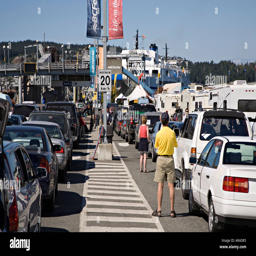
queues of cars and people waiting to board the ferry